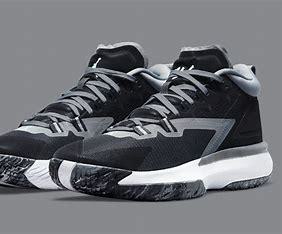
Brand: Jordan
Model: Zion 1